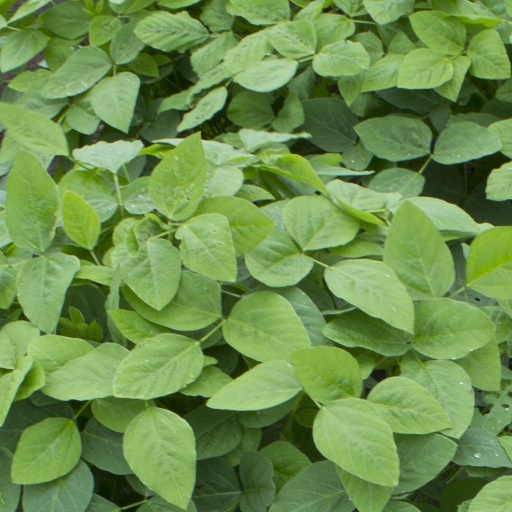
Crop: soybean